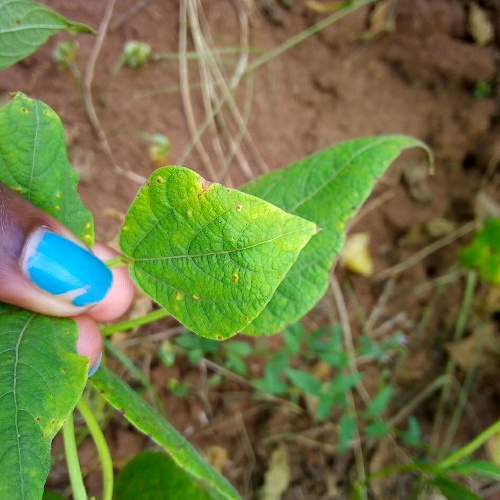
Leaf condition: bean_rust